Describe the emotion expressed in this image:  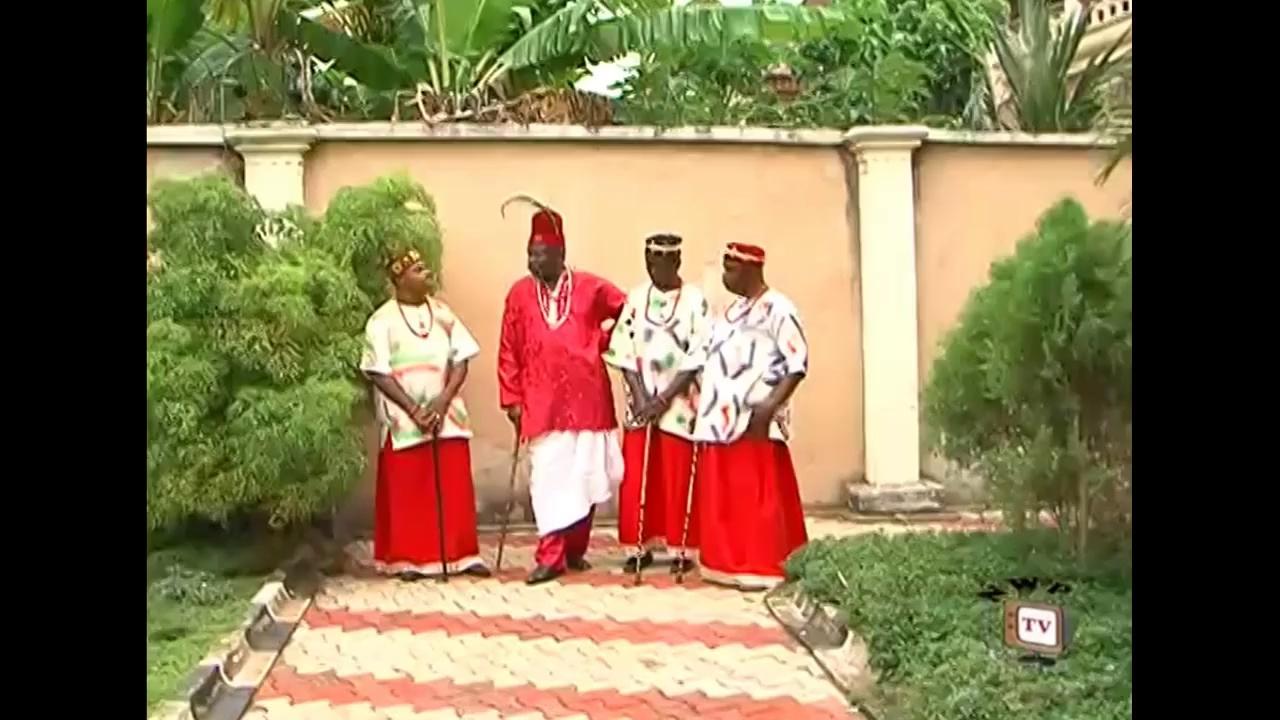
This person displays Suffering, valence and arousal with high intensity.